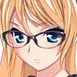
Portrait style: Anime Portrait